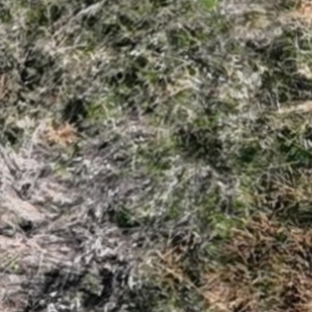
Month: october